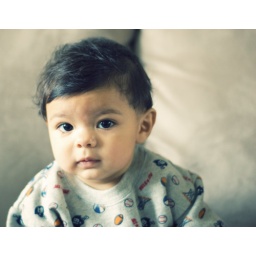
Both boys were up by 6:30. On the upside, we had the house cleaned by noon.